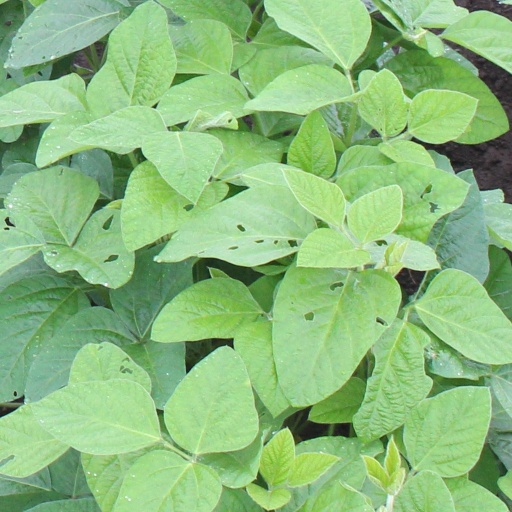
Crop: soybean